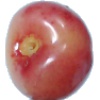
Label: cherry_rainier